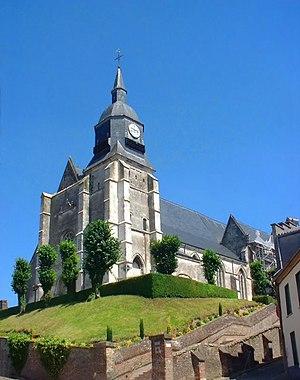
Cet article recense les monuments historiques français classés en 1910.
Auxi-le-Château est une commune française située dans le département du Pas-de-Calais en région Hauts-de-France.
Cet article recense une partie des monuments historiques du Pas-de-Calais, en France.